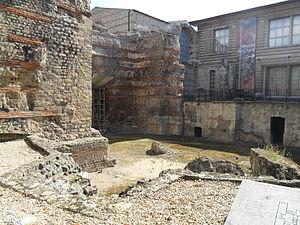
Les Thermes de Cluny à Paris